Twickenham Stoop

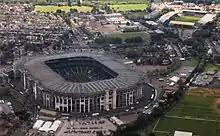
Twickenham Stadium (bottom left) and The Twickenham Stoop (top right)

Constructed for the start of the 2005–06 season, the Charles Stanley Stand (West Stand) is the Stoop's main stand, with a capacity of approximately 4,000. This stand has the changing rooms, a row of executive boxes across the top of the stand, a Members' Bar, the club's offices, toilets and a club shop. At the top of the stand under the roof there is also a scoreboard and a gantry where the television cameras populate.